Burning Man

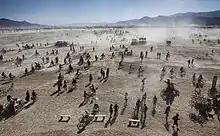
Cyclists at Burning Man, 2010

Mutant Vehicles are purpose-built or creatively altered motorized vehicles. The term "Mutant Vehicle" was coined by organizers of the Burning Man event to delineate a type of "Art Car" that was more dramatically modified than simply decorating an existing vehicle.